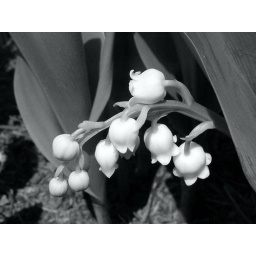
Lily of the valley photographed in black and white